Lianjiang County

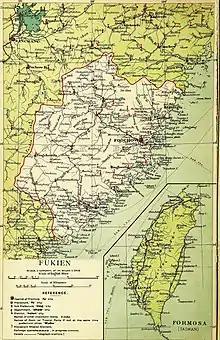
Map including Lianjiang (labelled as Lienkong) (1917)

Gaodeng Island in Lienchiang County (the Matsu Islands), ROC (Taiwan), is located away from the Beijiao Peninsula in Lianjiang County, China (PRC).